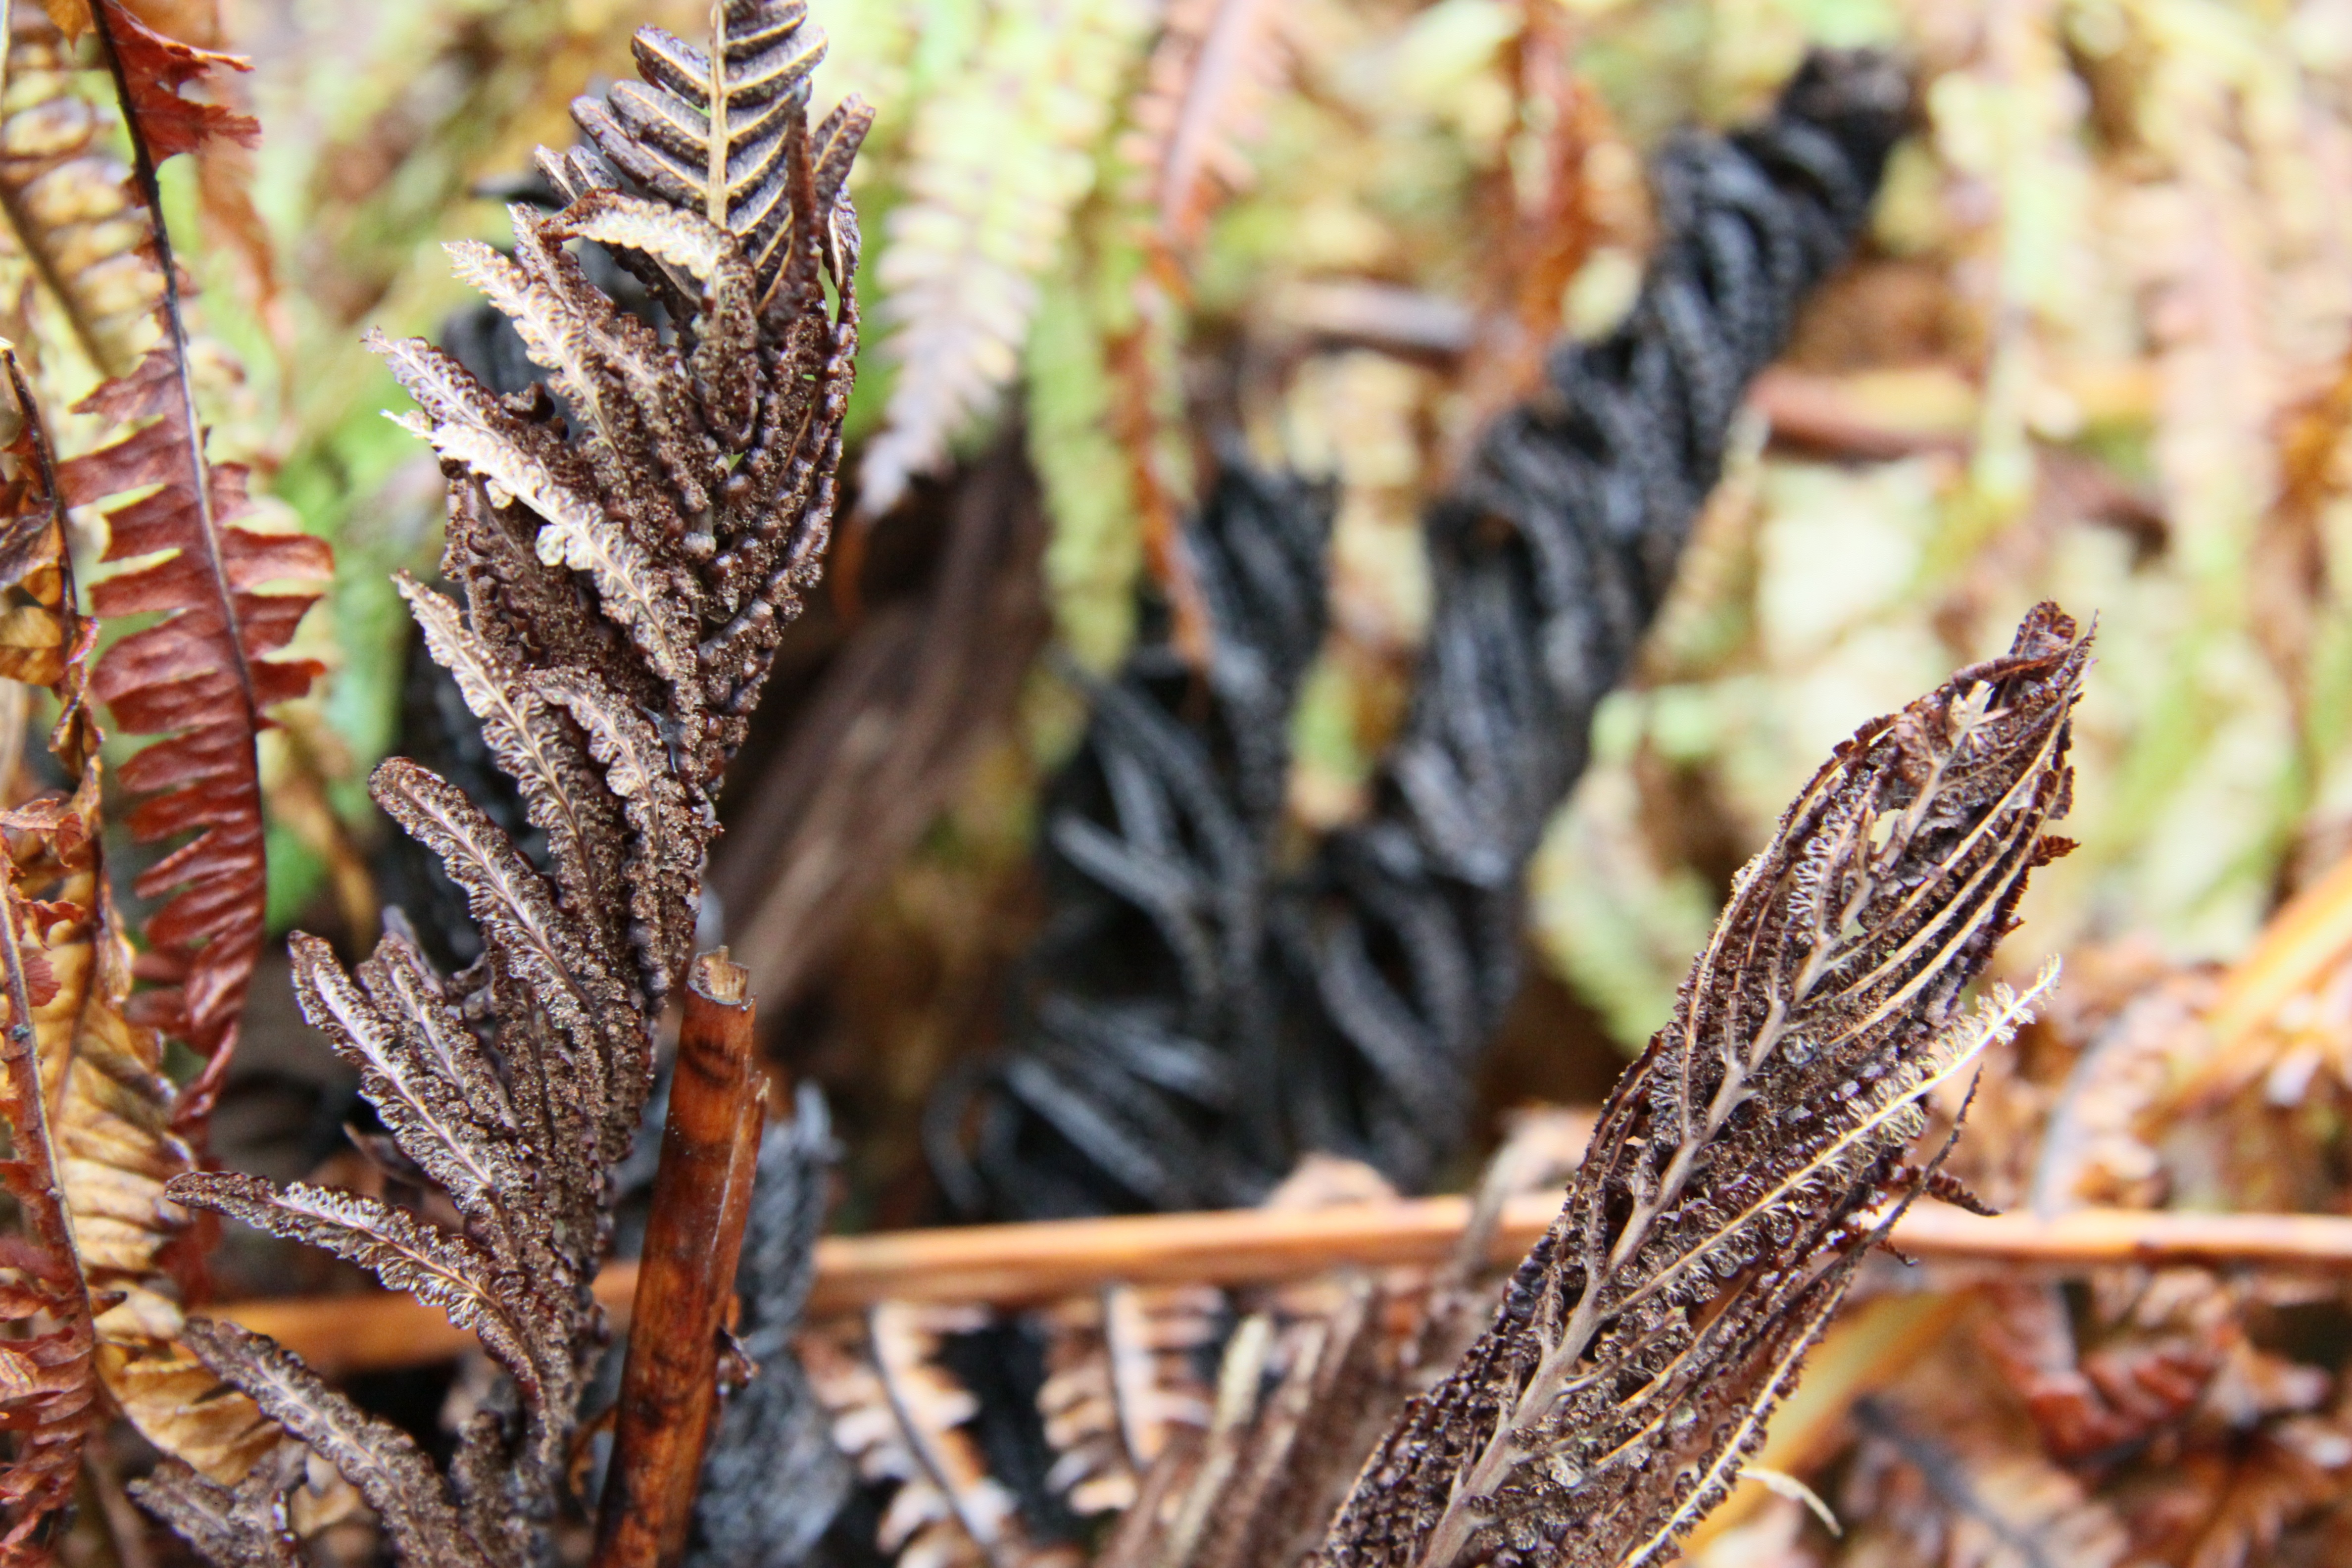
tree, nature, grass, branch, plant, leaf, flower, dry, wildlife, green, crop, autumn, brown, soil, close, flora, fauna, fern, twig, close up, leaves, macro photography, flowering plant, grass family, plant stem, woody plant, land plant